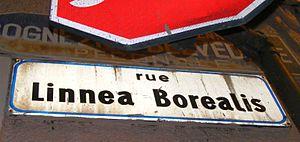
Cogne (AO, Italy): rue Linnea Borealis
La Linnée boréale est une plante de la famille des Caprifoliaceae selon la classification classique. La classification phylogénétique l'a d'abord mise dans la famille des Linnaeaceae, mais la dernière version l'inclut de nouveau dans les Caprifoliaceae. C'est la seule espèce acceptée à l'heure actuelle du genre Linnaea. Linné en fit son discret emblème.